I386

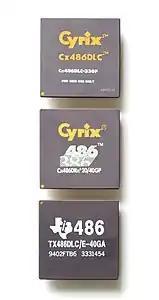
Typical 386 upgrade CPUs from Cyrix and Texas Instruments

Intel later offered a modified version of its 486DX in i386 packaging, branded as the Intel RapidCAD. This provided an upgrade path for users with i386-compatible hardware. The upgrade was a pair of chips that replaced both the i386 and i387. Since the 486DX design contained an FPU, the chip that replaced the i386 contained the floating-point functionality, and the chip that replaced the i387 served very little purpose. However, the latter chip was necessary in order to provide the FERR signal to the mainboard and appear to function as a normal floating-point unit.